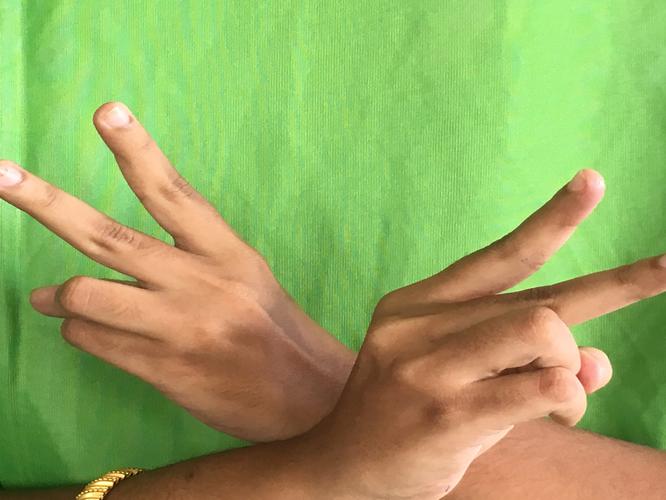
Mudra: Kartariswastika
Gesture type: double_hand